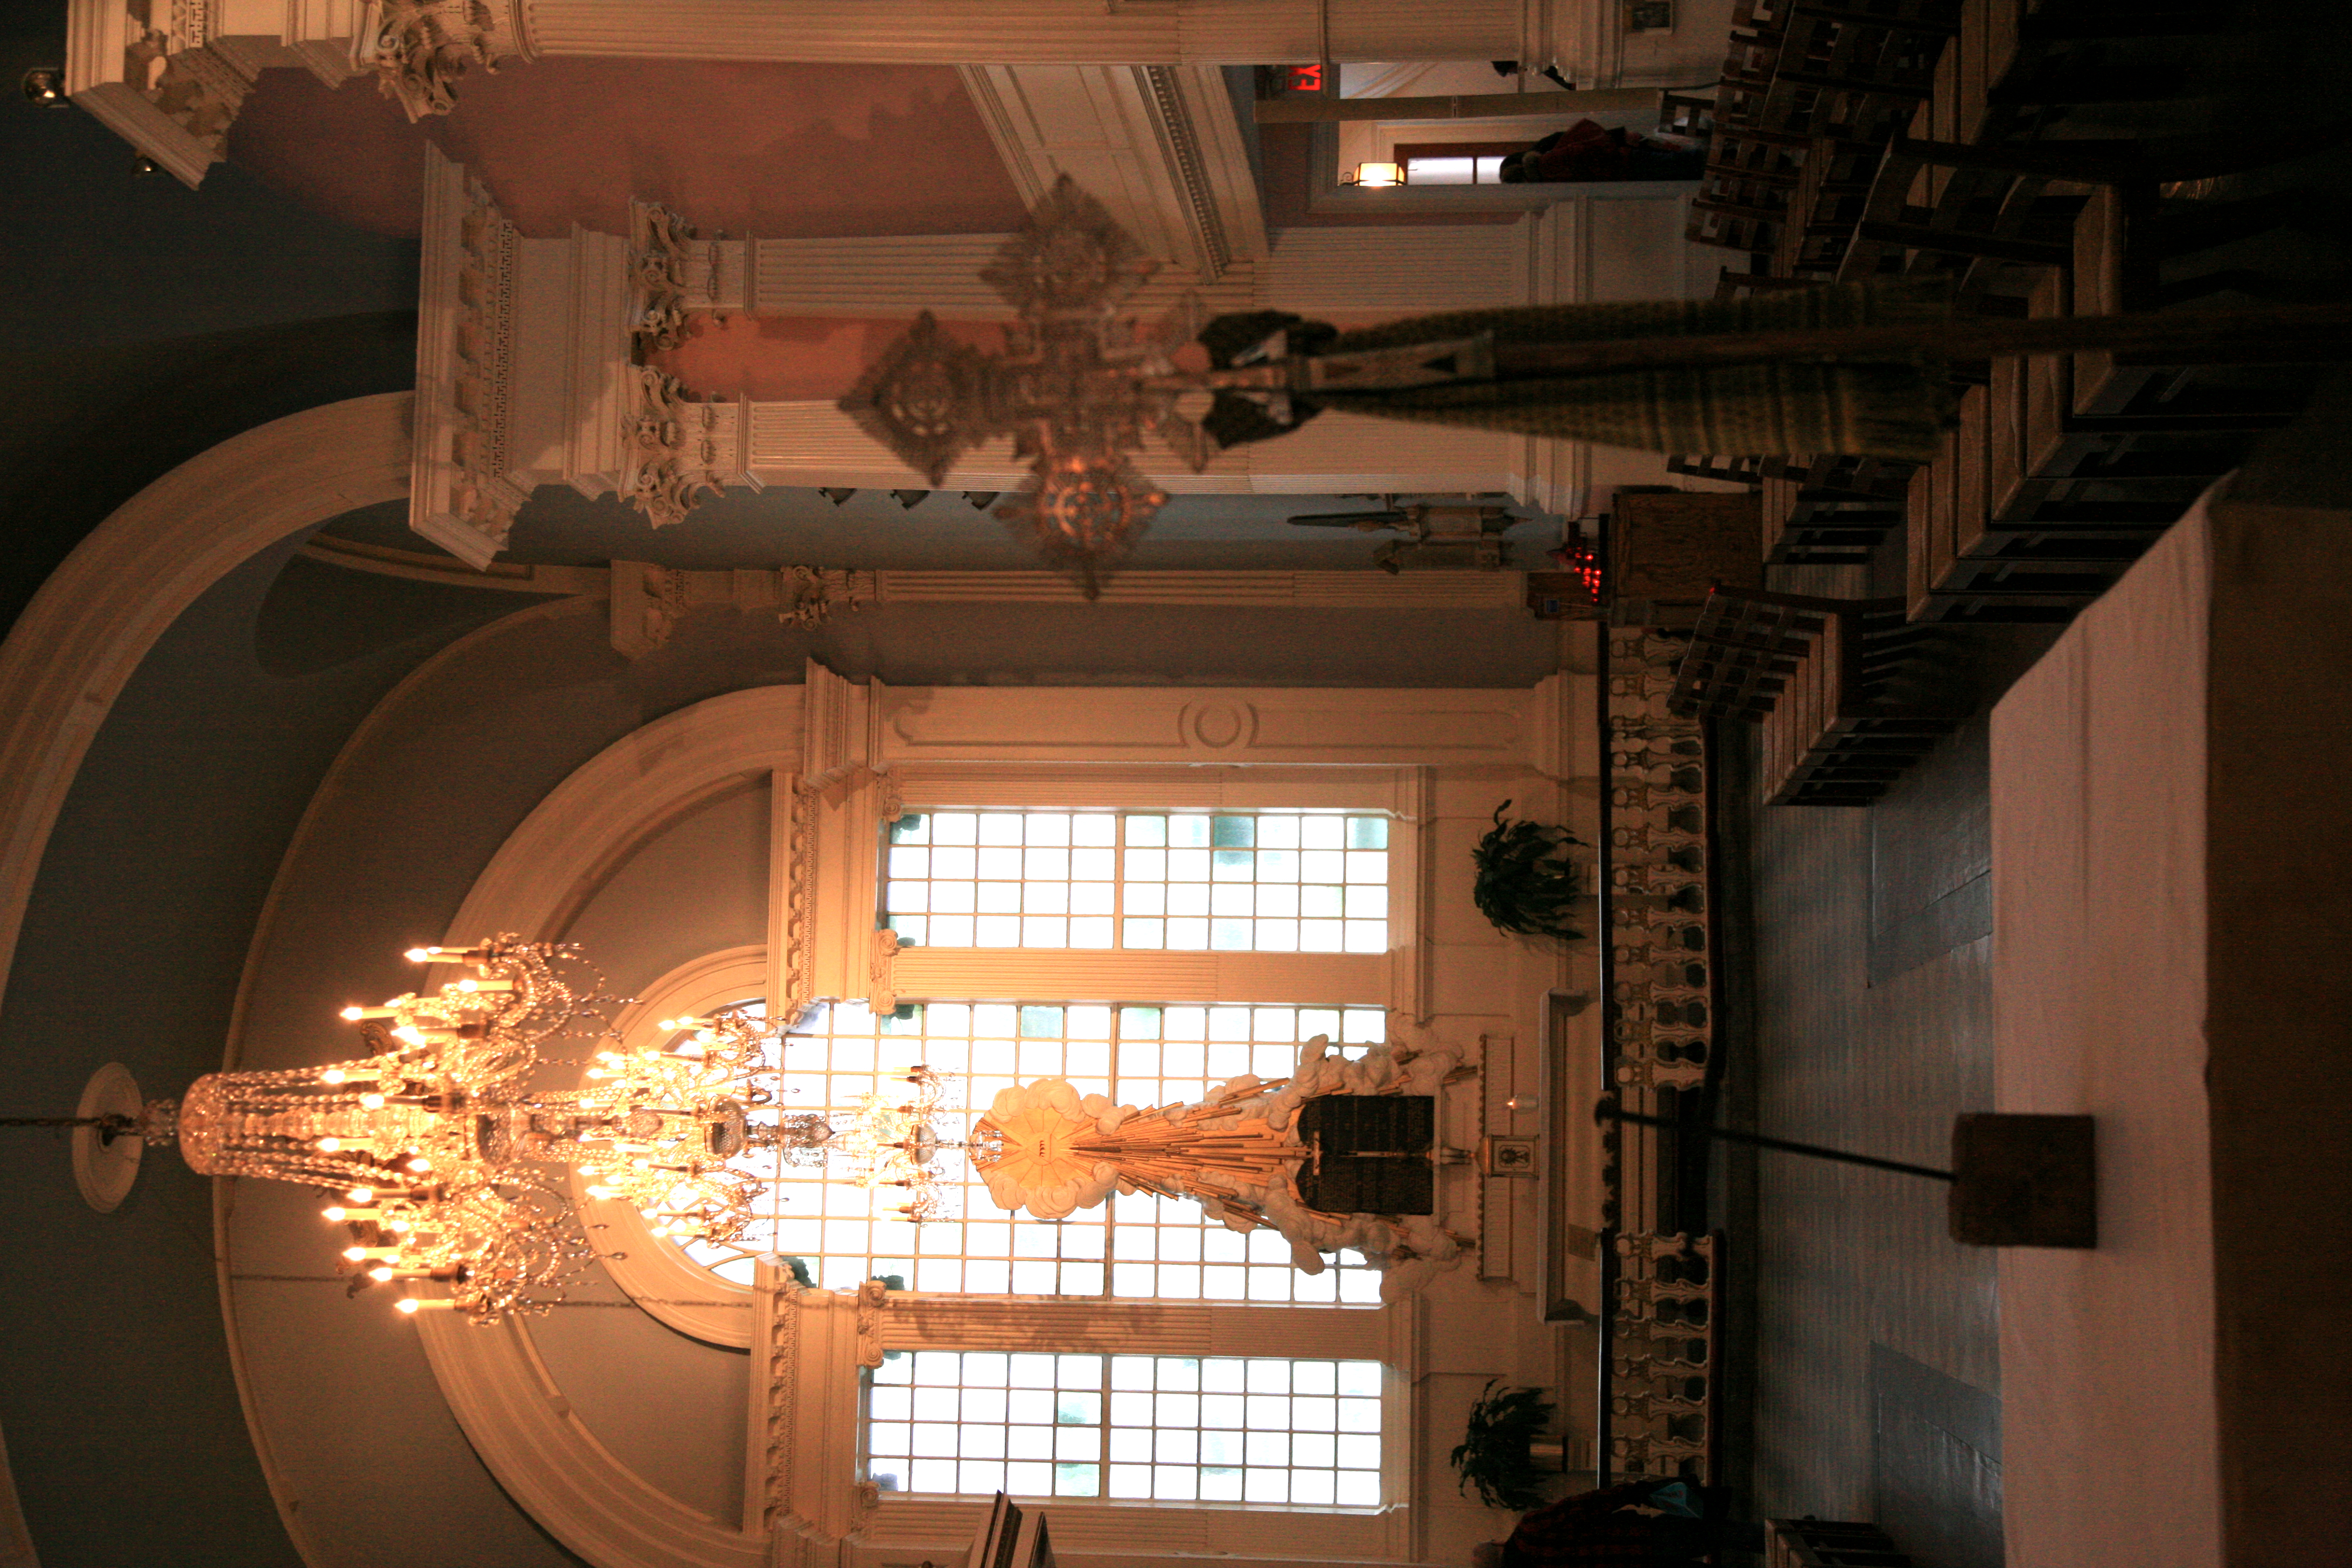
building, palace, nyc, church, cathedral, chapel, place of worship, newyork, altar, newyorkcity, ny, synagogue, 911, worldtradecenter, wtc, groundzero, september11th, worldtradecentersite, september11attacks, stpaulschapel, ancient history